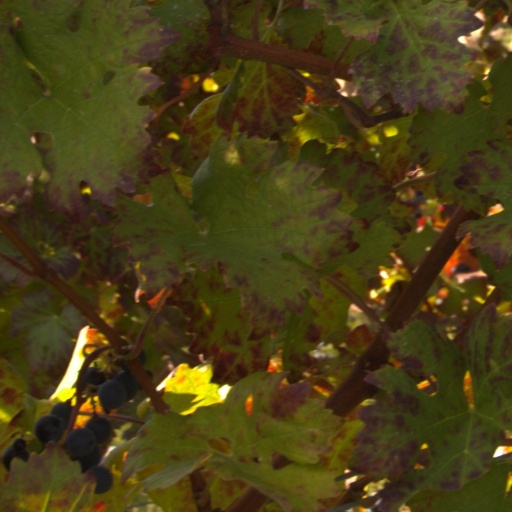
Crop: grape